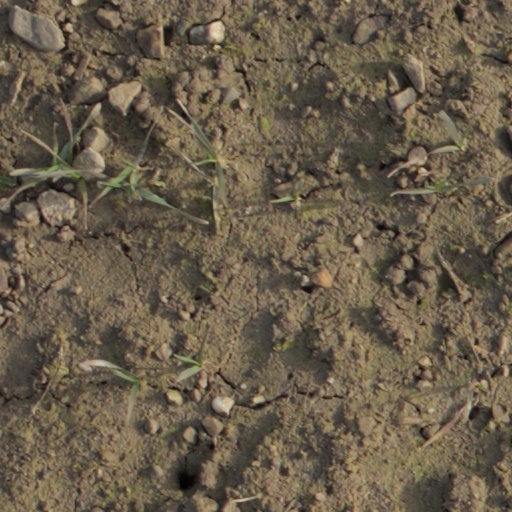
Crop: wheat